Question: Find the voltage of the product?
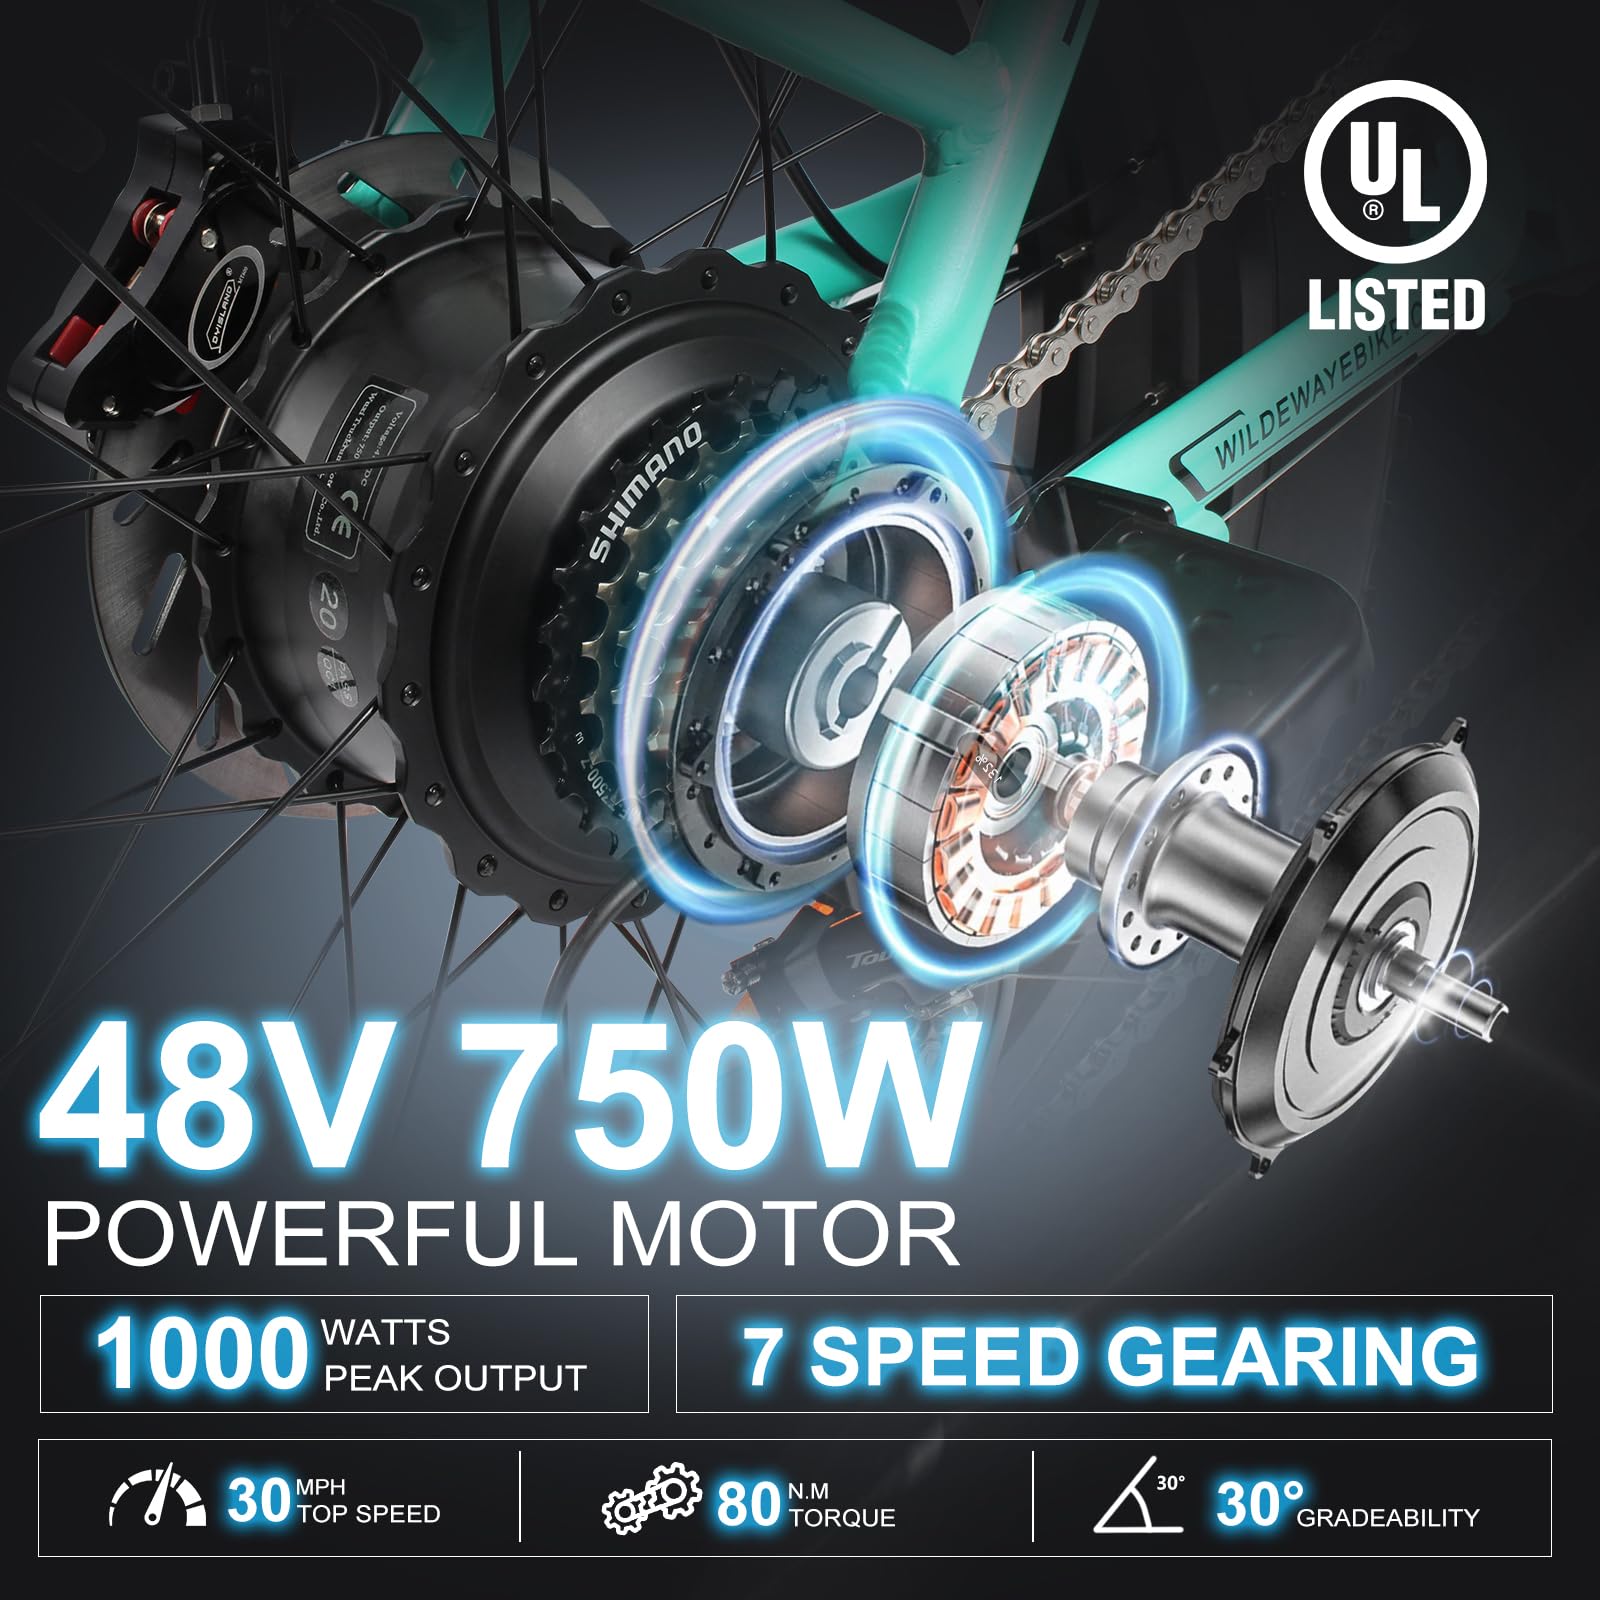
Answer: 48.0 volt